Quaternary glaciation

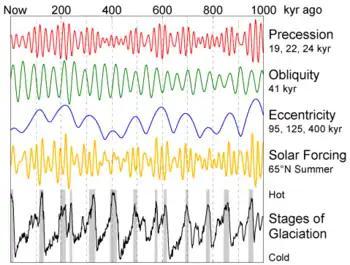
Relationship of Earth's orbit to periods of glaciation

The major effects of the Quaternary glaciation have been the continental erosion of land and the deposition of material; the modification of river systems; the formation of millions of lakes, including the development of pluvial lakes far from the ice margins; changes in sea level; the isostatic adjustment of the Earth's crust; flooding; and abnormal winds. The ice sheets, by raising the albedo (the ratio of solar radiant energy reflected from Earth back into space), generated significant feedback to further cool the climate. These effects have shaped land and ocean environments and biological communities.